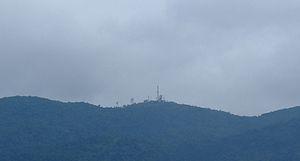
Le Pidurutalagala ou mont Pedro est une montagne du Sri Lanka et le point culminant du pays. Elle se situe près de la ville de Nuwara Eliya. Sommet ultra-proéminent, son altitude est de 2 524 mètres.